New Zealand national rugby union team

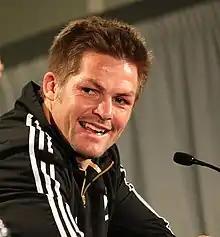
Richie McCaw is the third most capped rugby player of all time after Alun Wyn Jones and Sam Whitelock, and was the first New Zealander to play 100 test matches

An All Black from 1984 to 1993, Grant Fox was one of New Zealand's greatest point-scorers with 1067 points, including 645 test points. Fox played 46 tests, including the 1987 World Cup final against France. Known as The Iceman, Michael Jones was one of the greatest open side flankers of all time. Born in Auckland, New Zealand, Jones first played international rugby for Samoa, then for New Zealand, playing 55 tests between 1987 and 1998. Due to his Christian faith, Jones never played rugby on Sundays, resulting in him not playing in the 1991 World Cup semi-final against Australia, and also in him not being picked for the 1995 World Cup squad.